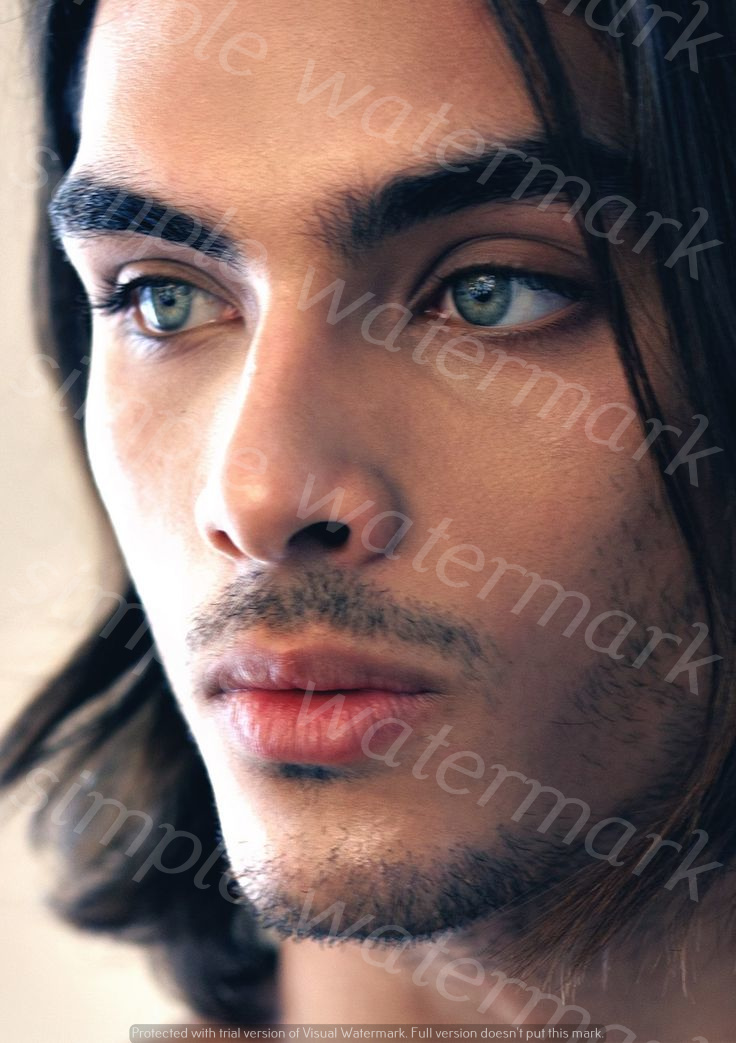
Label: Watermark